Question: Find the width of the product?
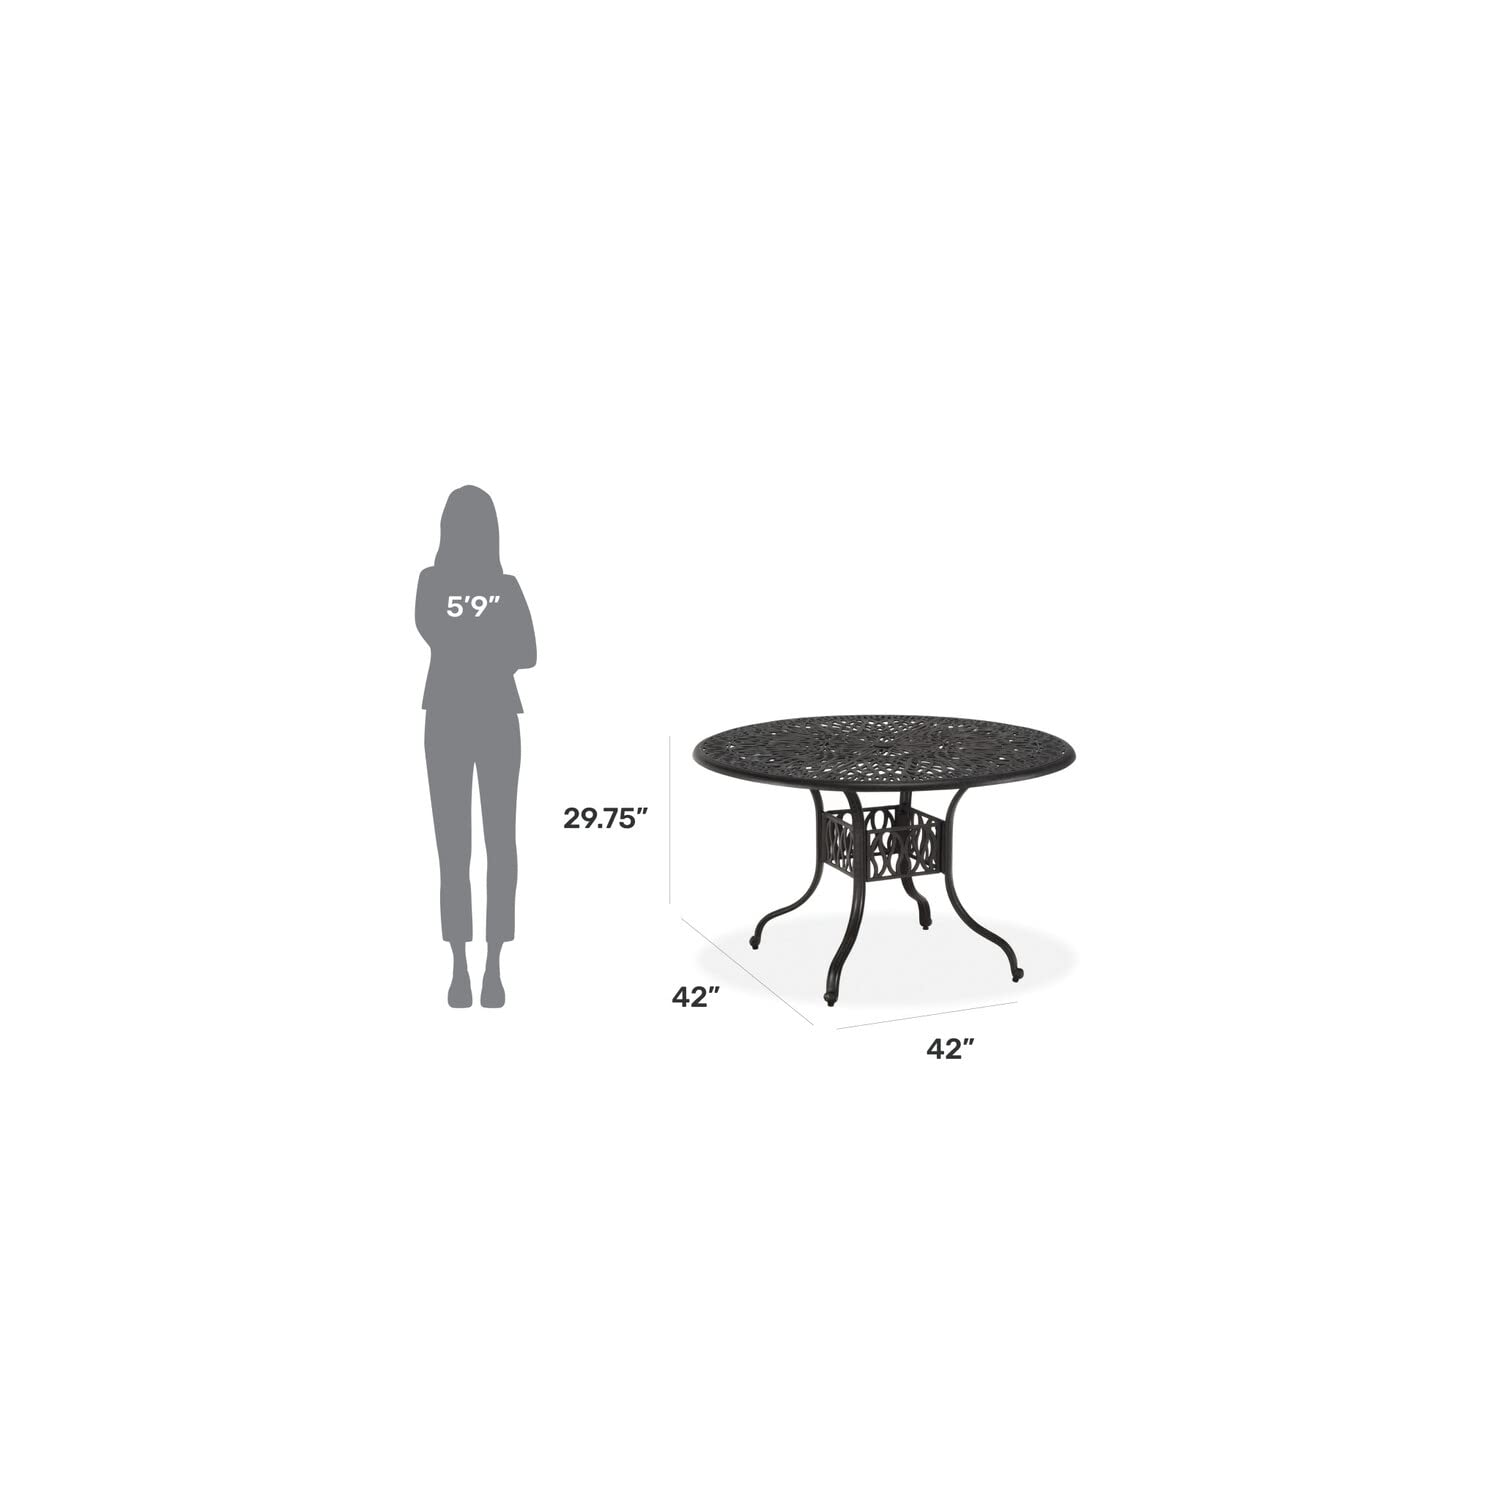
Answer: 42.0 inch